Kimbell Art Museum

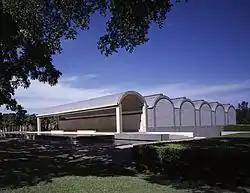
The south wing of the museum showing a portico and five vaulted galleries. The tree-lined entry courtyard is at the far left.

The Kimbell Art Museum in Fort Worth, Texas, hosts an art collection as well as traveling art exhibitions, educational programs and an extensive research library. Its initial artwork came from the private collection of Kay and Velma Kimbell, who also provided funds for a new building to house it.